Wuzhi railway station

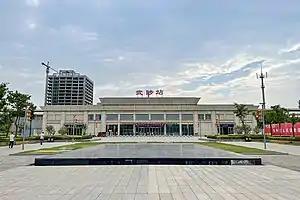
Wuzhi Railway Station

Wuzhi railway station is a station on Zhengzhou–Jiaozuo intercity railway in Wuzhi County, Jiaozuo, Henan, China.